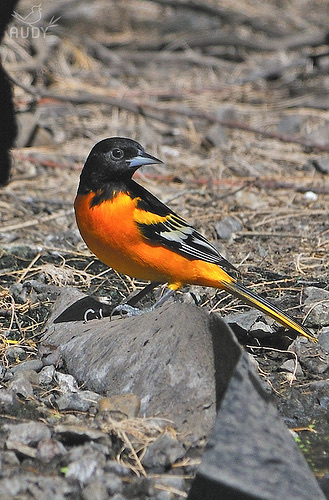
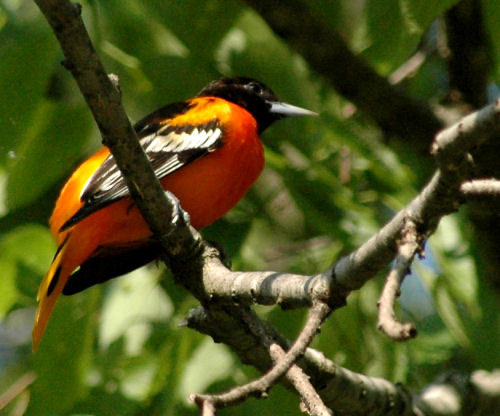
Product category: misc
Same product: yes